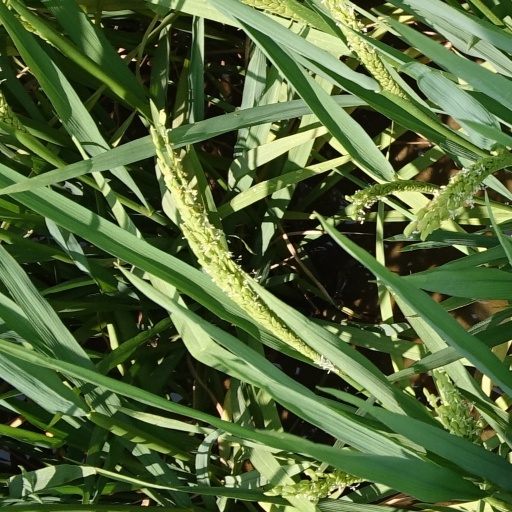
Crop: rice